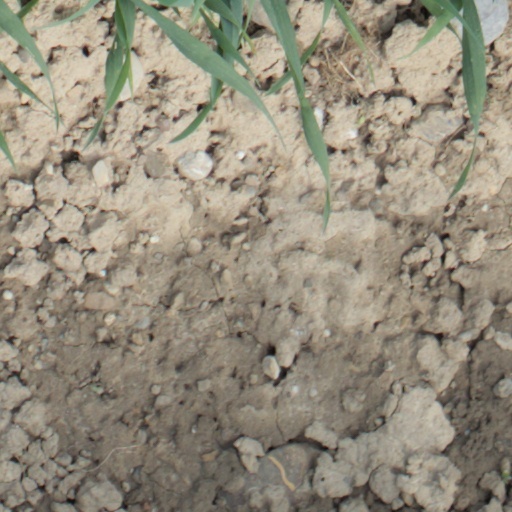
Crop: wheat